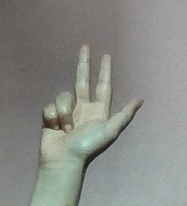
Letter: al